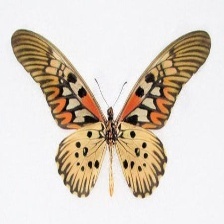
Species: AFRICAN GIANT SWALLOWTAIL